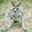
Label: kangaroo